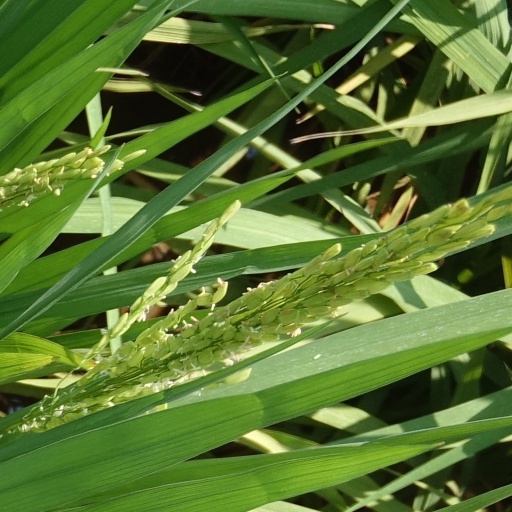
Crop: rice